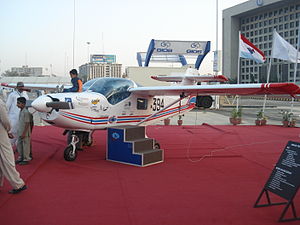
Saab T-17 Supporter / Operationel historie / Produktion
Mushshak udstillet på IDEAS 2008
Saab MFI-15 Safari / Saab MFI-17 Supporter eller Saab MFI-17 Mushshak er et svenskbygget propelfly udviklet af Malmö Flygindustri, senere overtaget af Saab. Flyet anvendes blandt andet af Flyvevåbnet og Luftforsvaret, men har aldrig været anvendt af det svenske Flygvapnet.